Wolin Svetovit

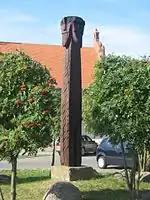
The statue, made to resemble the figurine, in the town of Wolin.

There had been four figurines discovered in the island of Wolin, Poland. They had been dated to come either from 9th or a 10th-century. Each figurine has the height of approximately 6 cm. The figurine depicts a character with four faces, that had been identified as depicting Svetovit, a god of abundance and war in the Slavic paganism. It is made out of the wood of European yew tree.